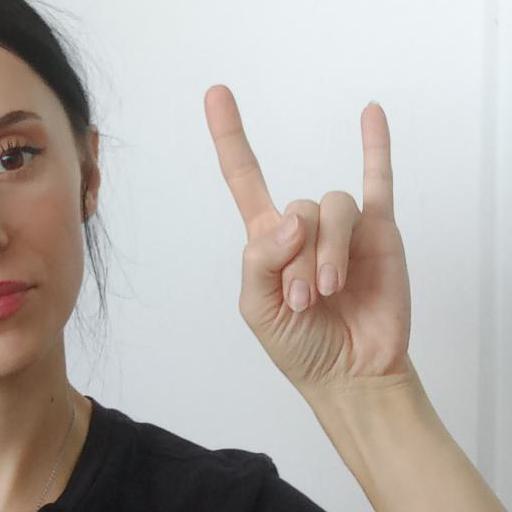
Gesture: rock